Internet addiction disorder

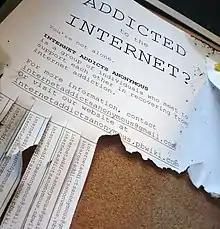
A 2009 flyer for an internet addiction support group in New York City

Gaming Addicts Anonymous, founded in 2014 is a 12-step program focused on recovery from computer gaming addiction.